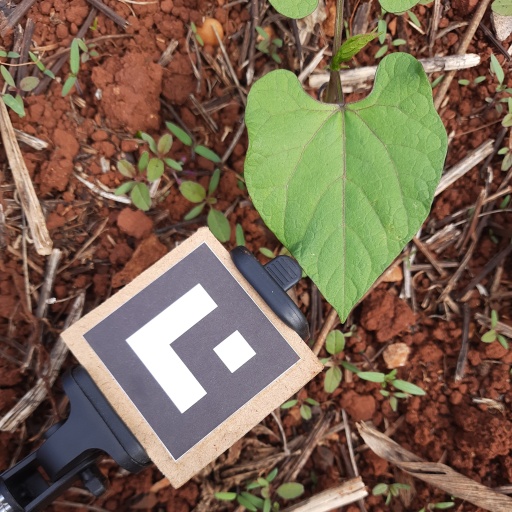
Observations: flat surface, no eating holes, under cloudy sky